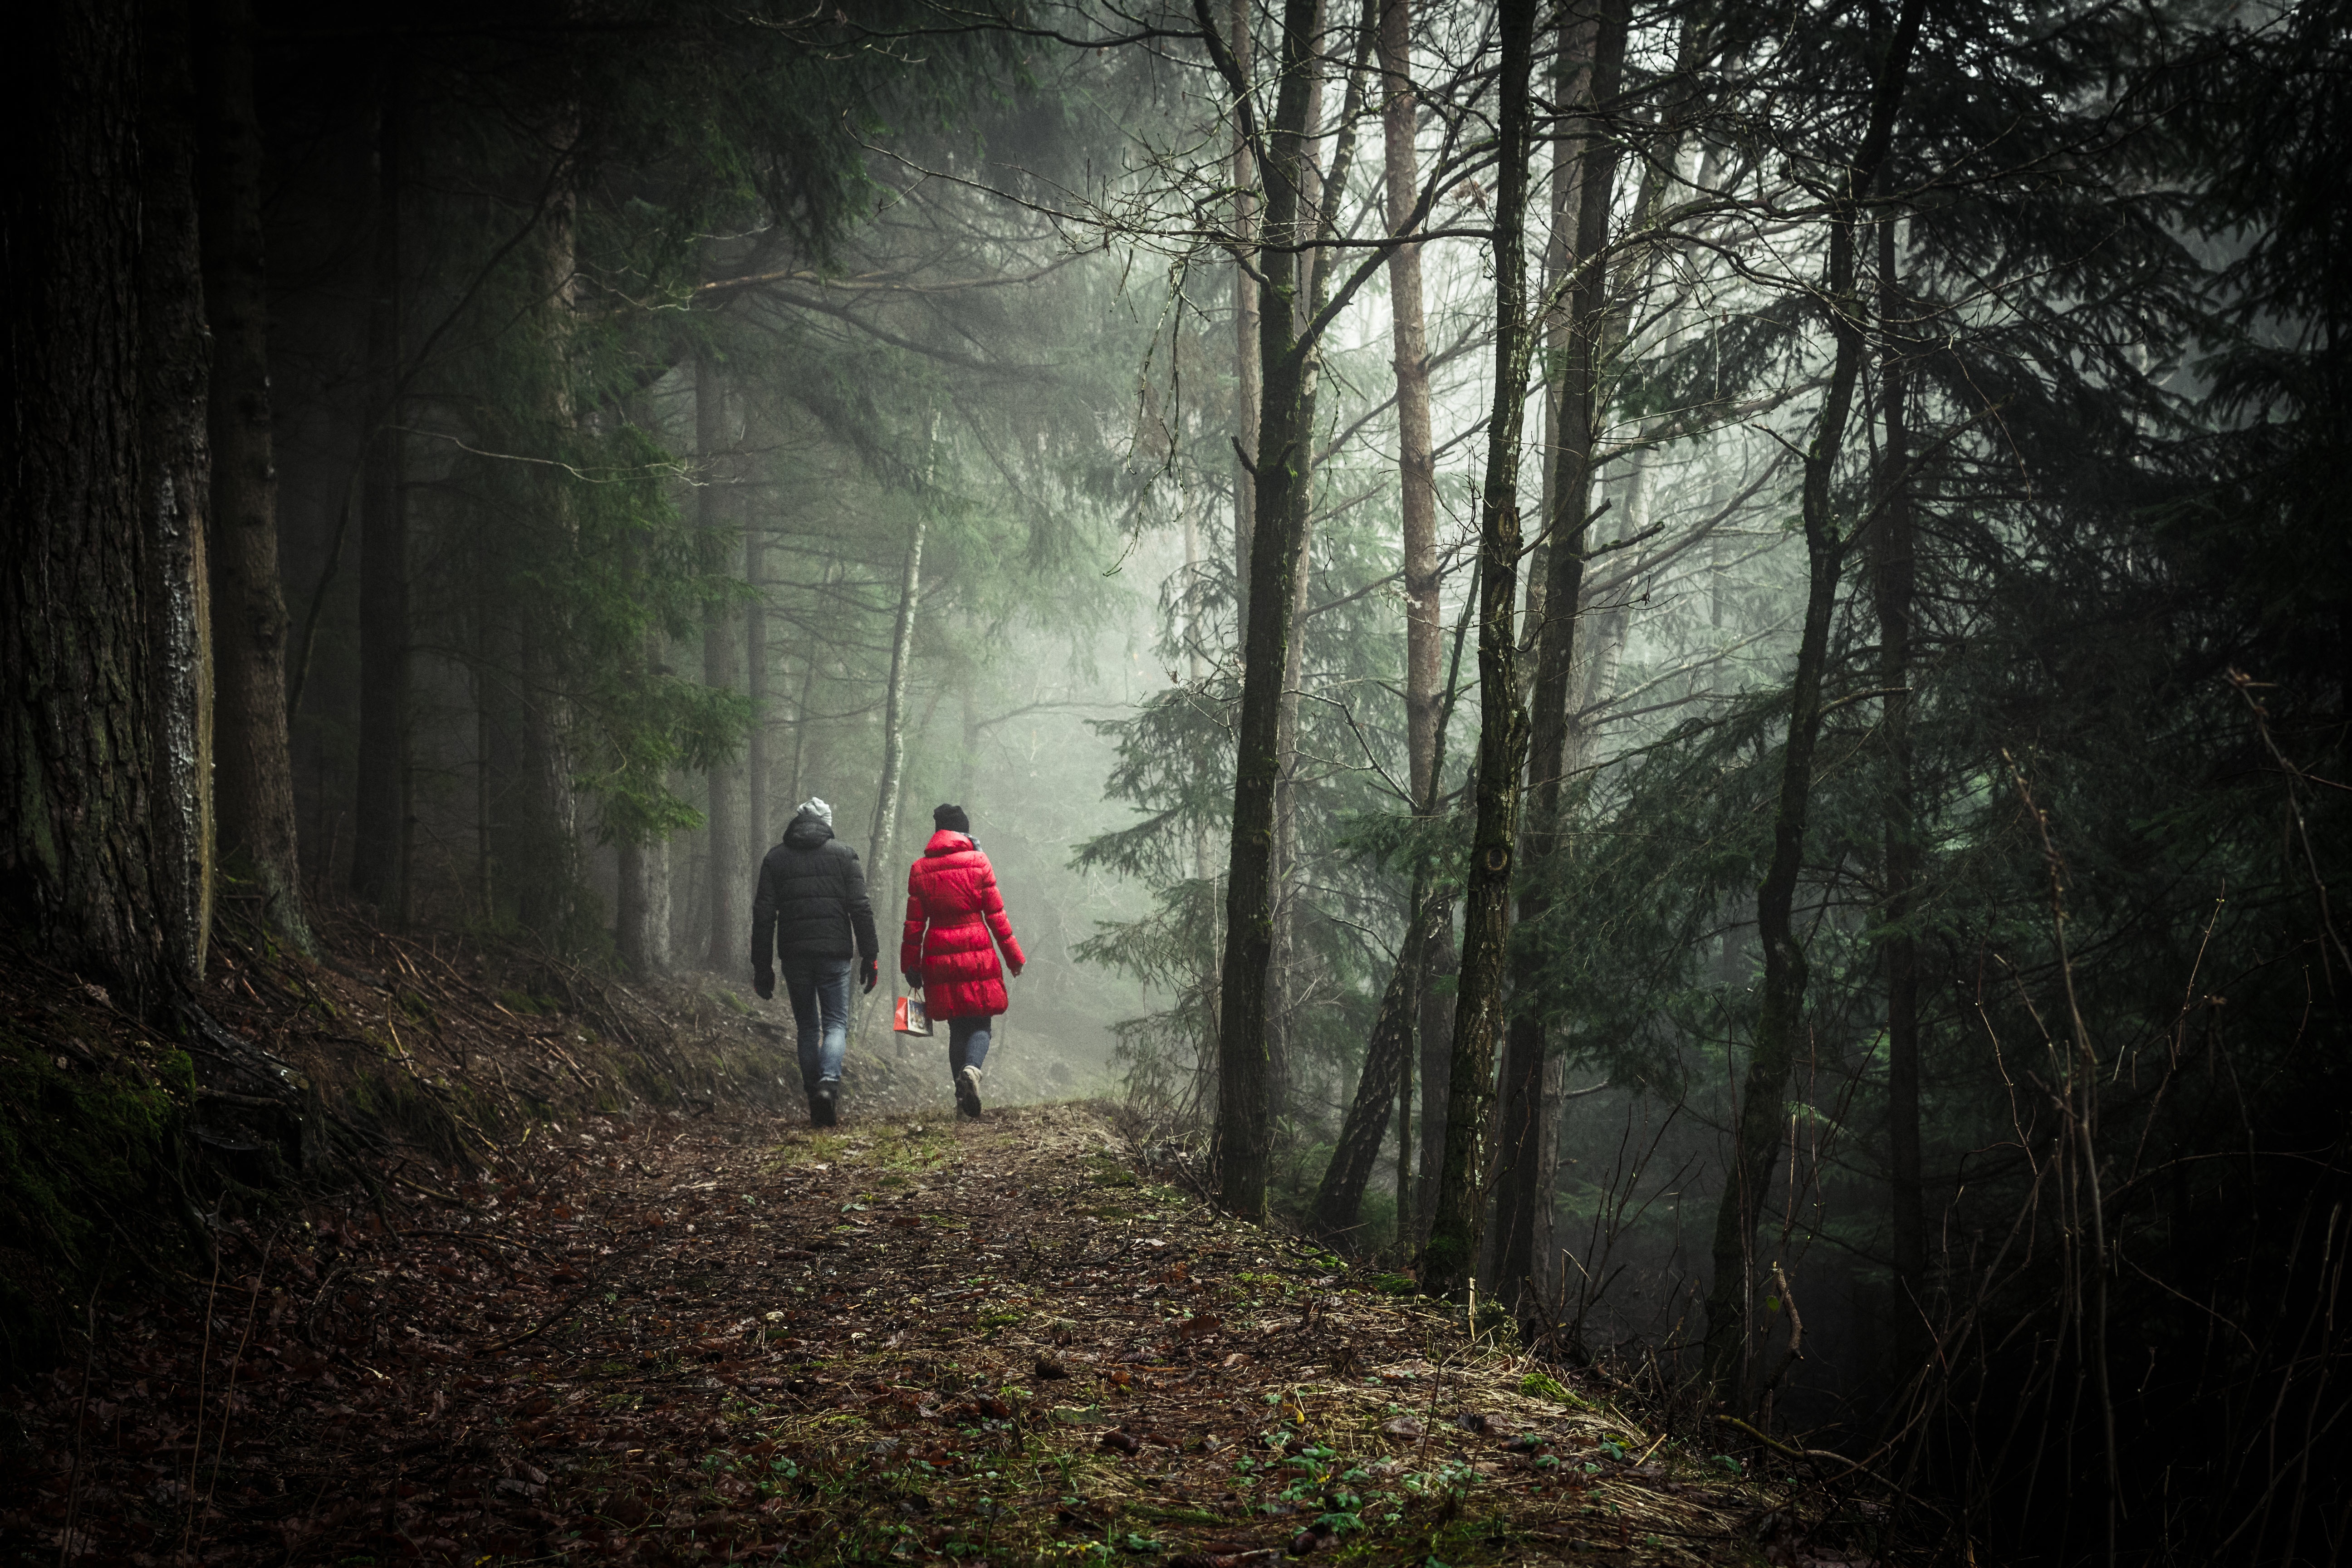
tree, nature, forest, outdoor, wilderness, people, fog, mist, hiking, sunlight, morning, love, jungle, autumn, weather, darkness, season, rainforest, pair, woodland, habitat, screenshot, natural environment, geographical feature, atmospheric phenomenon, woody plant, nauture walk